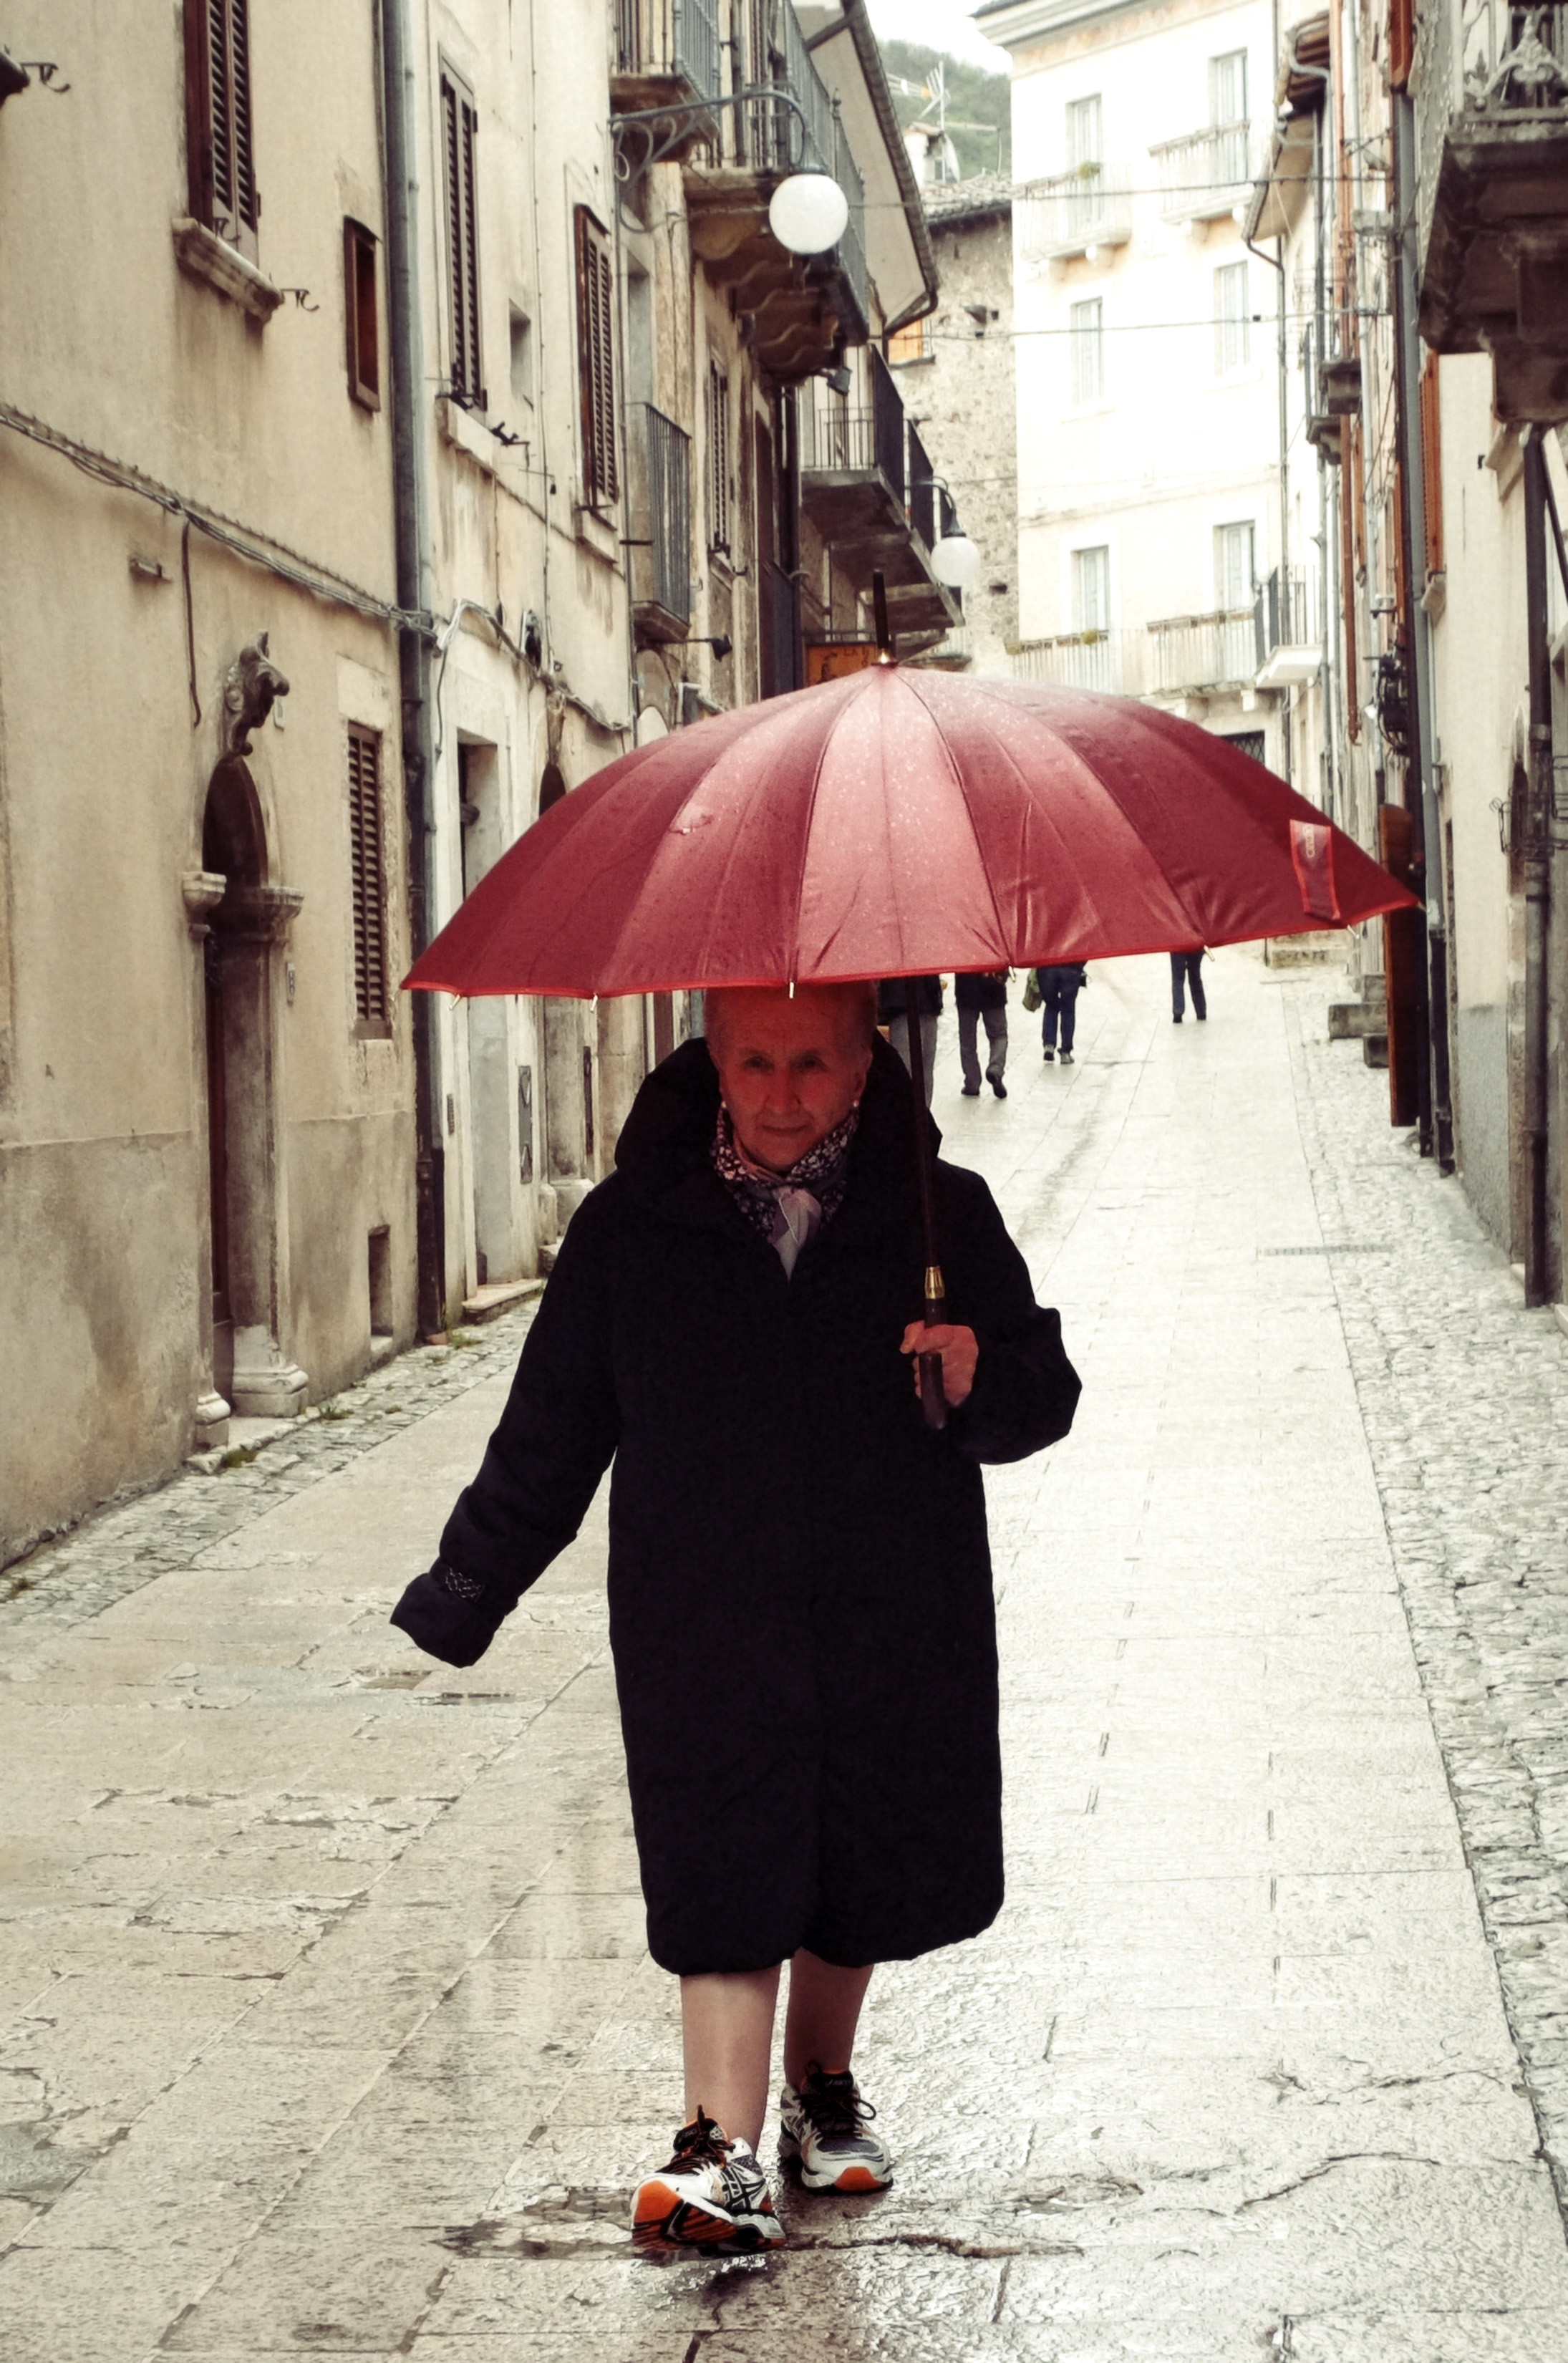
winter, road, street, spring, red, umbrella, color, italy, fashion, clothing, black, dress, infrastructure, photograph, snapshot, fuji, fujix, fujixe1, e1, scanno